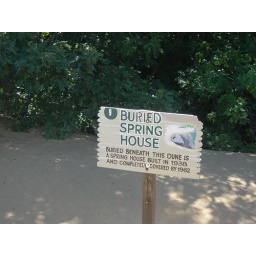
Desert of Maine in Freeport. The spring house is about 10 feet UNDER the sand dune.